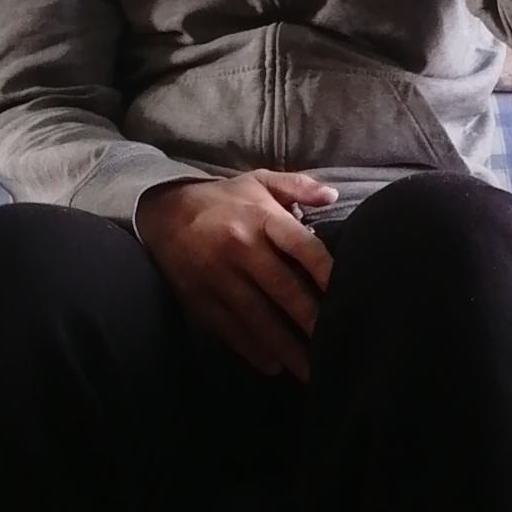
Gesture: no_gesture